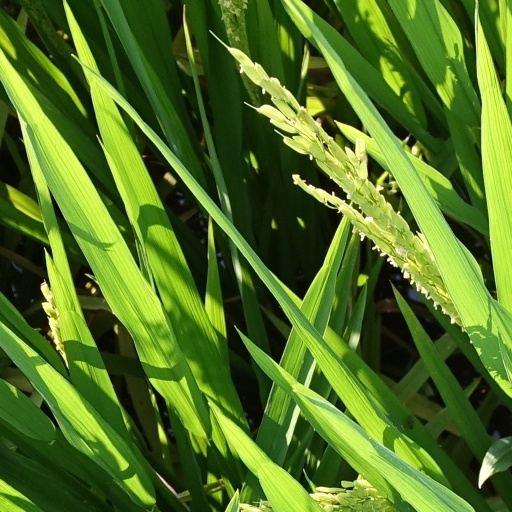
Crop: rice